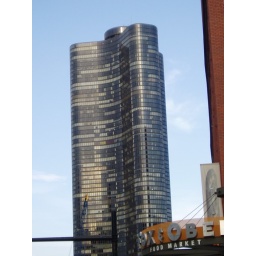
tower by Mies van der Rohe